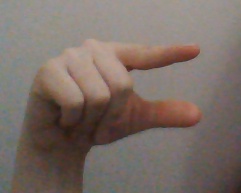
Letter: dal